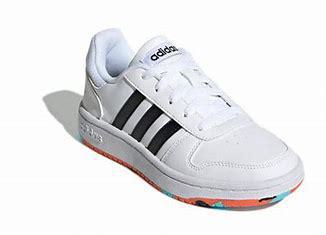
Brand: adidas
Model: NEO Hoops 2 Skate